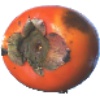
Label: Kaki 1